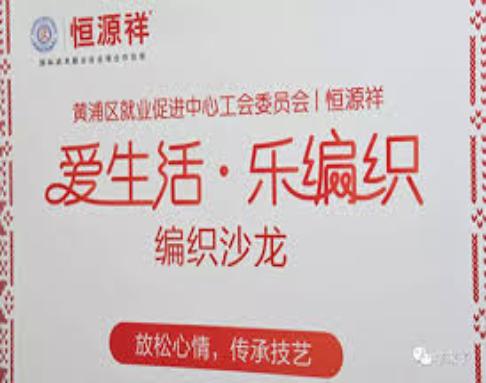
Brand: HengYuXiang
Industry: Necessities